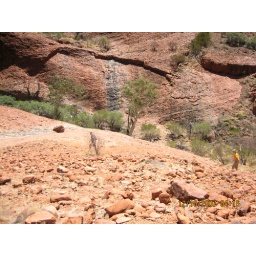
Walking through the Olgas: Declan in the distance carrying lots of iced water, and Joan in yellow shirt